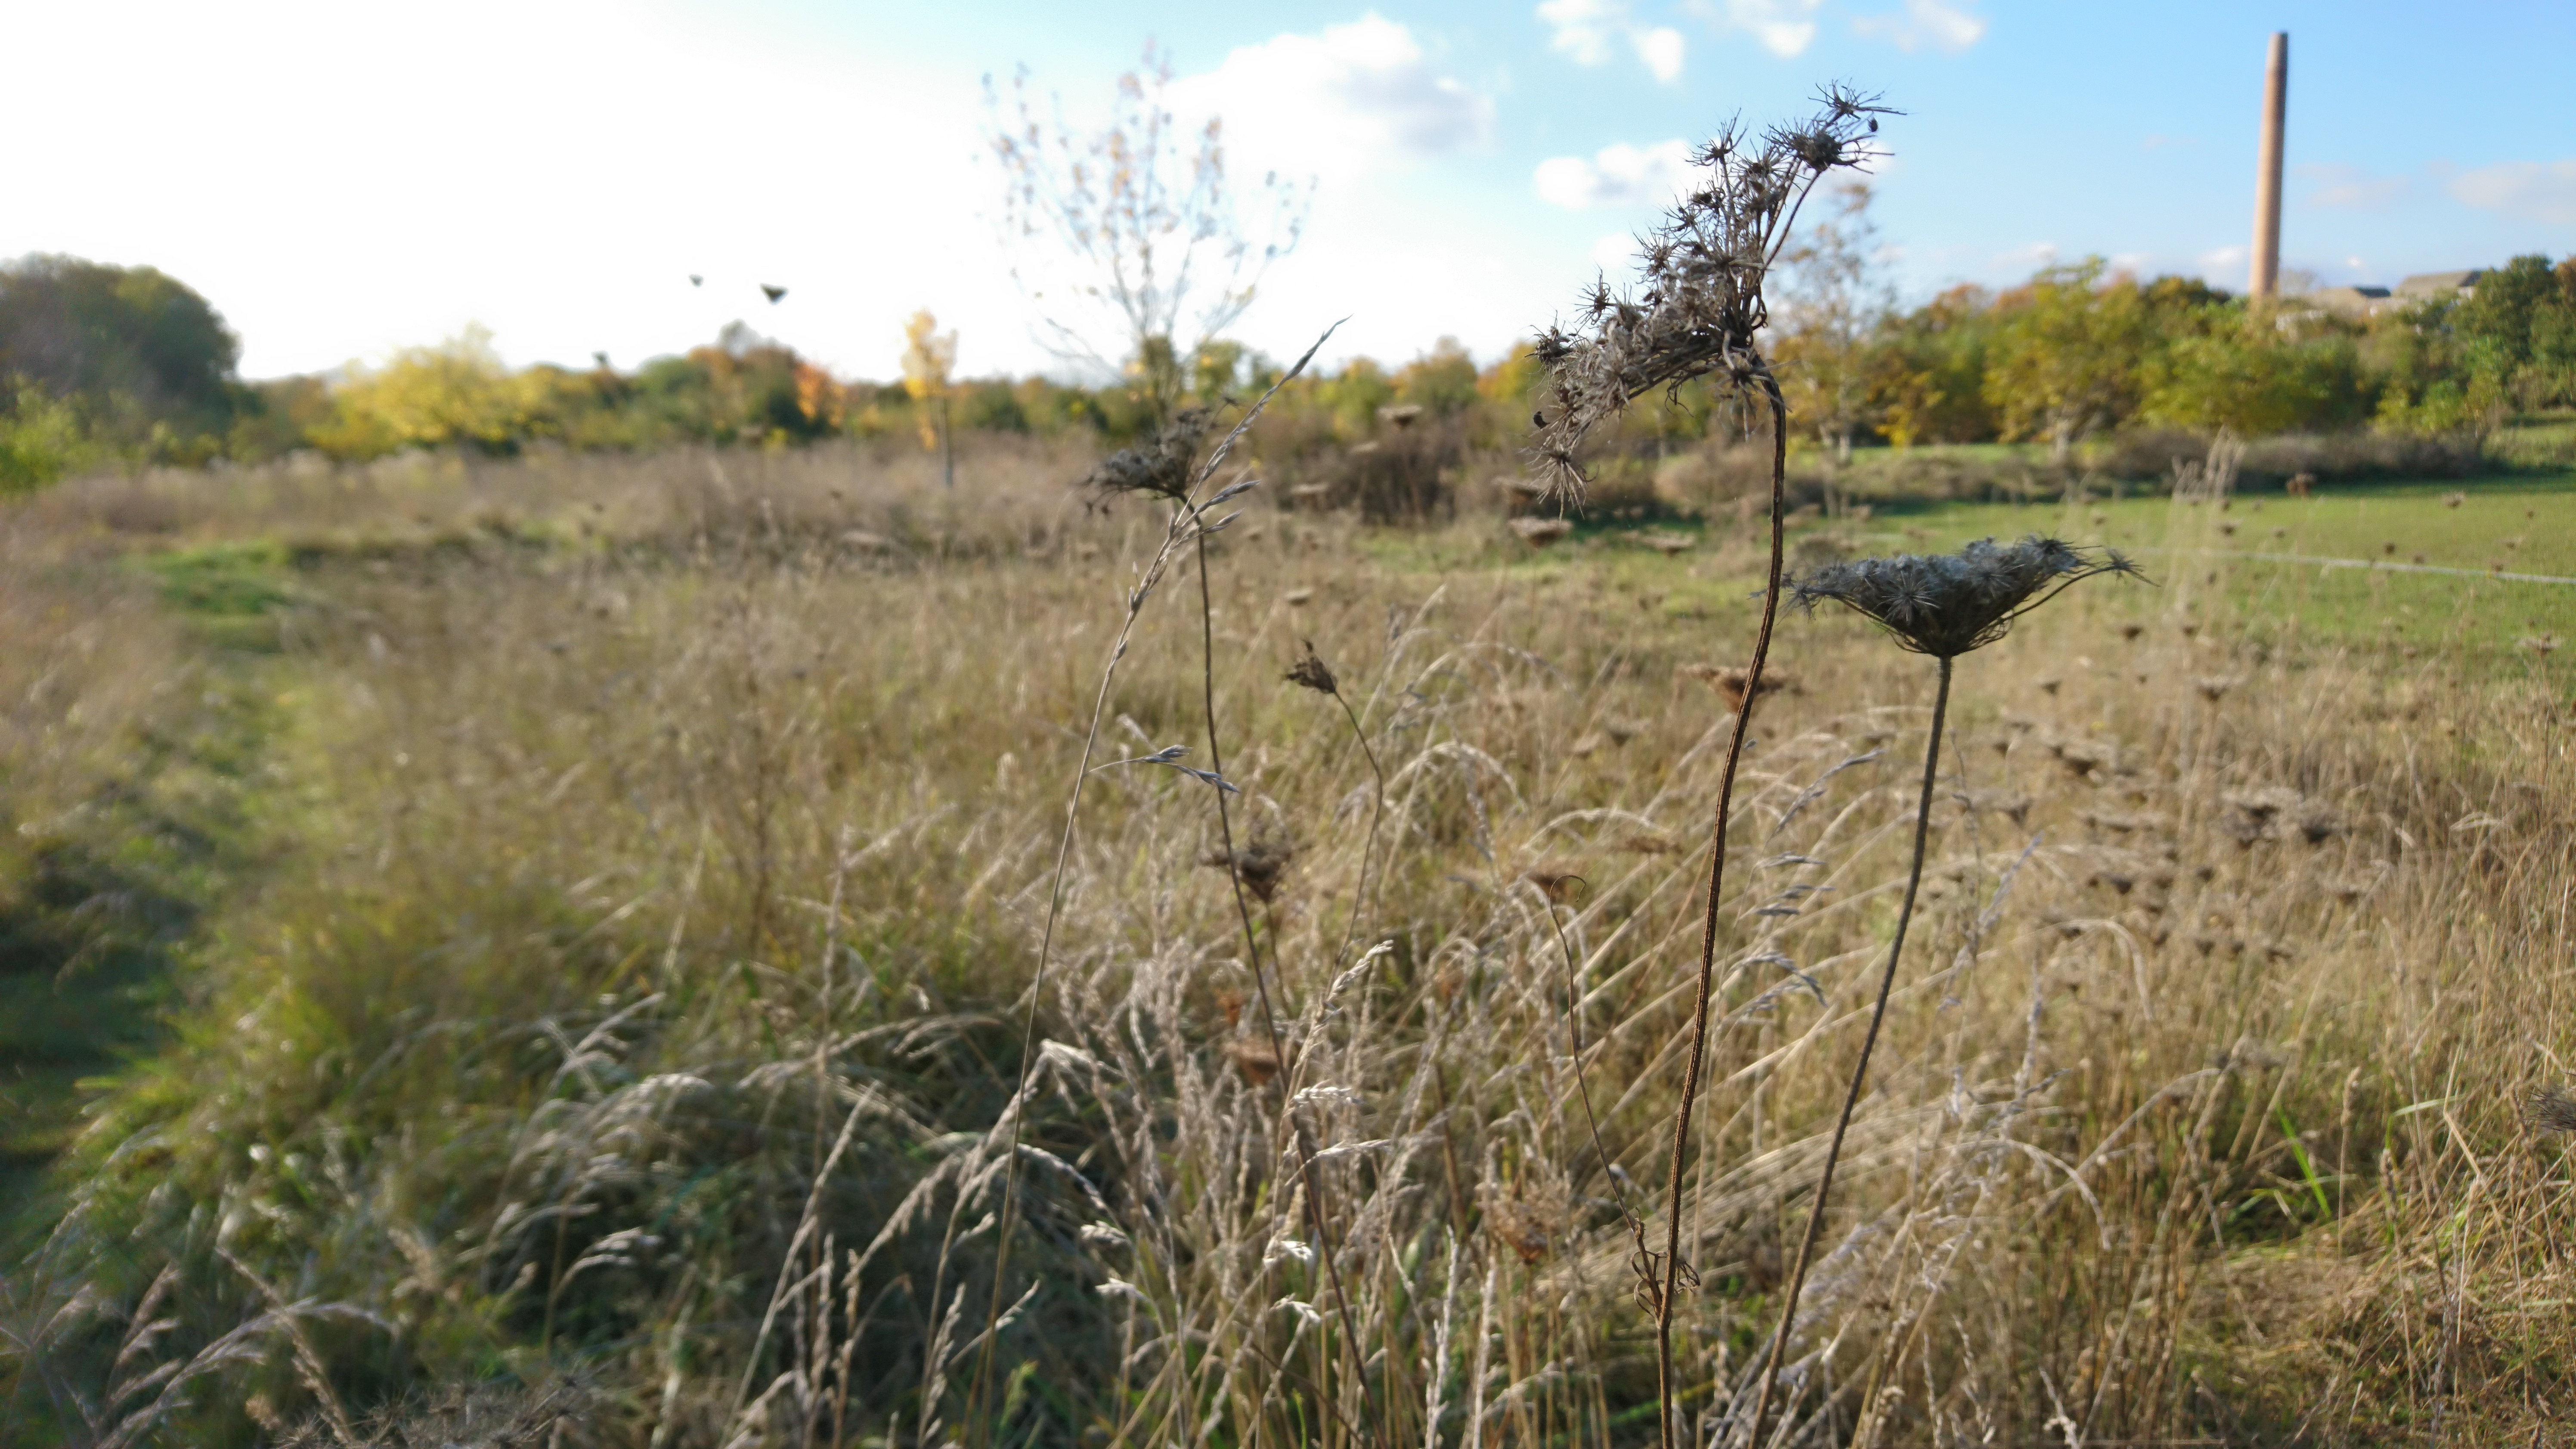
grass, marsh, wilderness, trail, meadow, prairie, wildlife, pasture, ranch, savanna, grassland, wetland, bog, habitat, ecosystem, steppe, natural environment, grass family, land lot